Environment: real
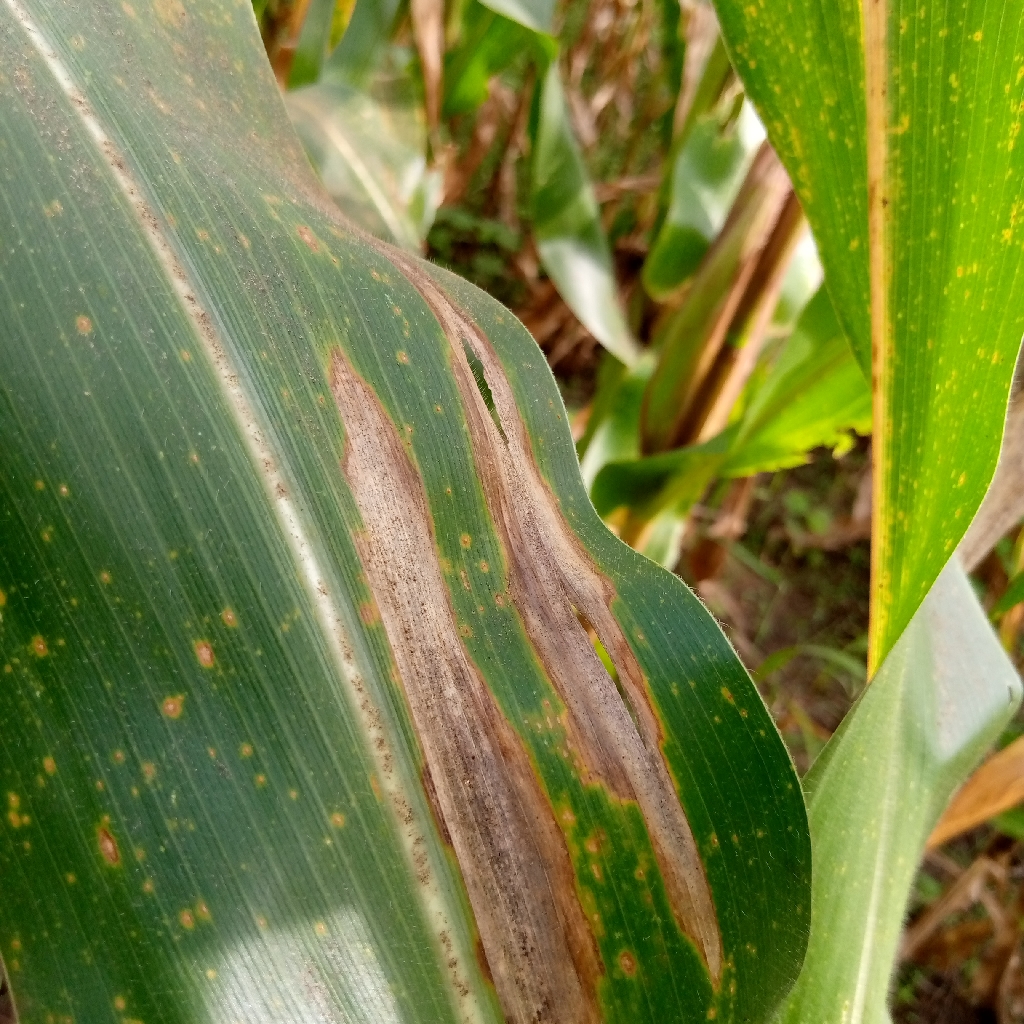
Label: northern_corn_leaf_blight